Famille rose

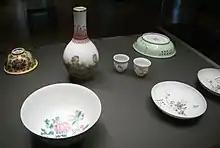
A selection of "falangcai" porcelains

The term ' meaning "pink family" was introduced together with ' ("green family") in 1862 by Albert Jacquemart to classify Qing dynasty porcelain by their colour palettes. This is still the term most commonly used, although various other terms originating from Chinese are also used. Recent Chinese sources may use these terms in the following manner: